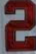
Number: 2